Question: Please indicate a possible affordance area of the bed that can be used for sitting on
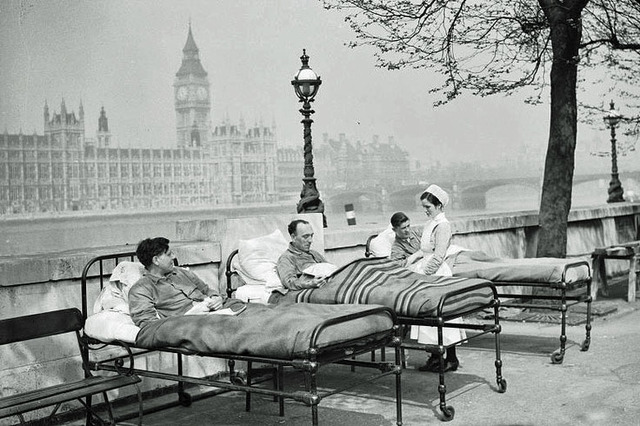
Answer: [399.5, 241, 589.5, 283]